Henry Willis

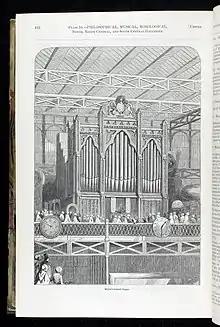
Willis organ at the great Exhibition

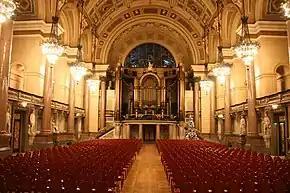
The Willis St George's Hall organ, Liverpool

For the Great Exhibition of 1851, Willis erected the largest of the organs exhibited with an unprecedented 70 speaking stops. He introduced several novel features, which had a significant effect on organ design. Piston buttons were inserted between the manuals to allow automatic selection of blocks of "stops", and Barker lever servo action was used on the manuals to overcome the constraints of tracker action connecting rods for an instrument of such size and complexity. After the exhibition ended, the instrument was erected in reduced form at Winchester Cathedral where in 1854 it now had 49 speaking stops over four manuals and pedals, and the first concave and radiating pedalboard. The pedalboard was the joint idea of Willis and Samuel Sebastian Wesley with whom Willis collaborated on his next large organ of 100 speaking stops at St George's Hall, Liverpool in 1855.